History of beer

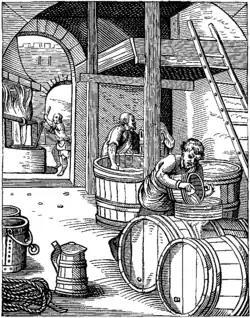
A 16th-century brewery

In Europe, beer brewing largely remained a home activity in medieval times. By the 14th and 15th centuries, beermaking was gradually changing from a family-oriented activity to an artisan one, with taverns and monasteries brewing their own beer for mass consumption.